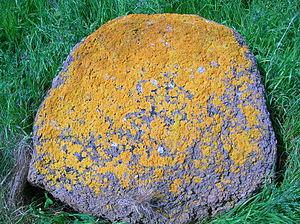
En biologie, les croûtes sont des couches produites par certains organismes qui se développent en adhérant plus ou moins fortement au substrat et en s'y étendant.
Les espèces qui apprécient de vivre sur les rochers ou les pierres sont dites épilithes ou épilithiques. Ce sont des organismes animaux, fongiques ou végétaux ou microbiens qui vivent à la surface de roches. Ces espèces rupicoles sont généralement particulièrement résistantes ou adaptées à des stress particuliers.